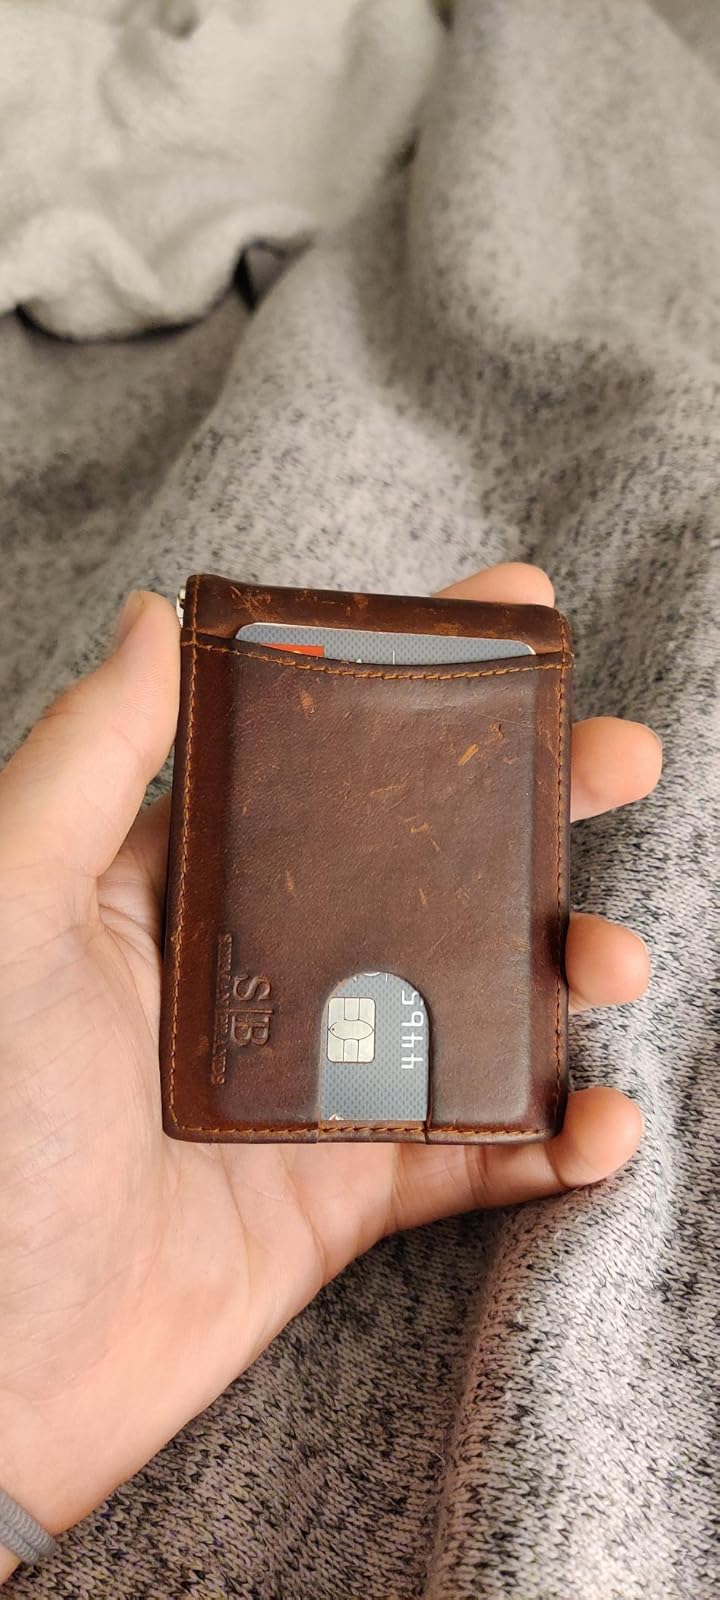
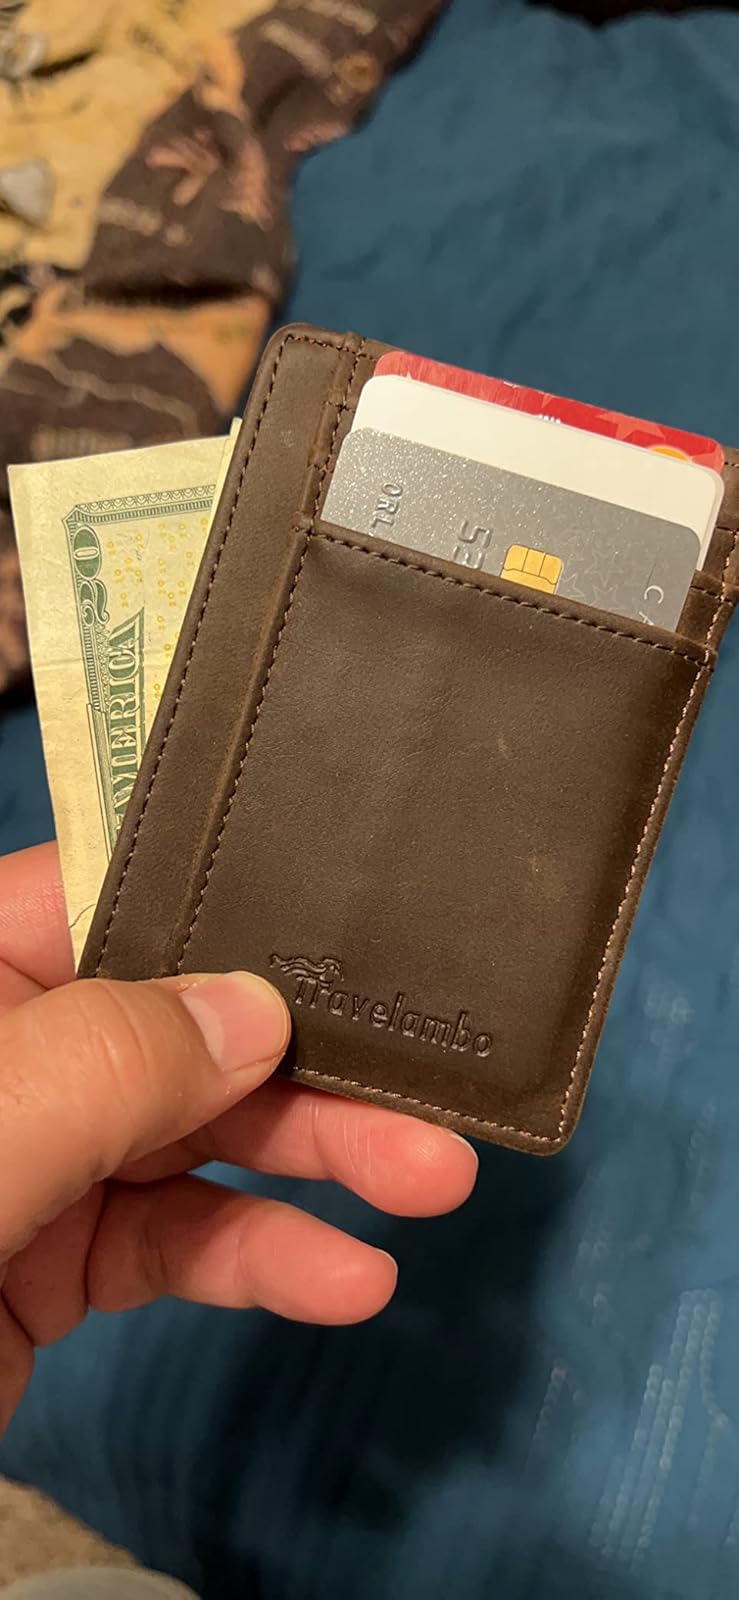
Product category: accessories_wallet
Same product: no